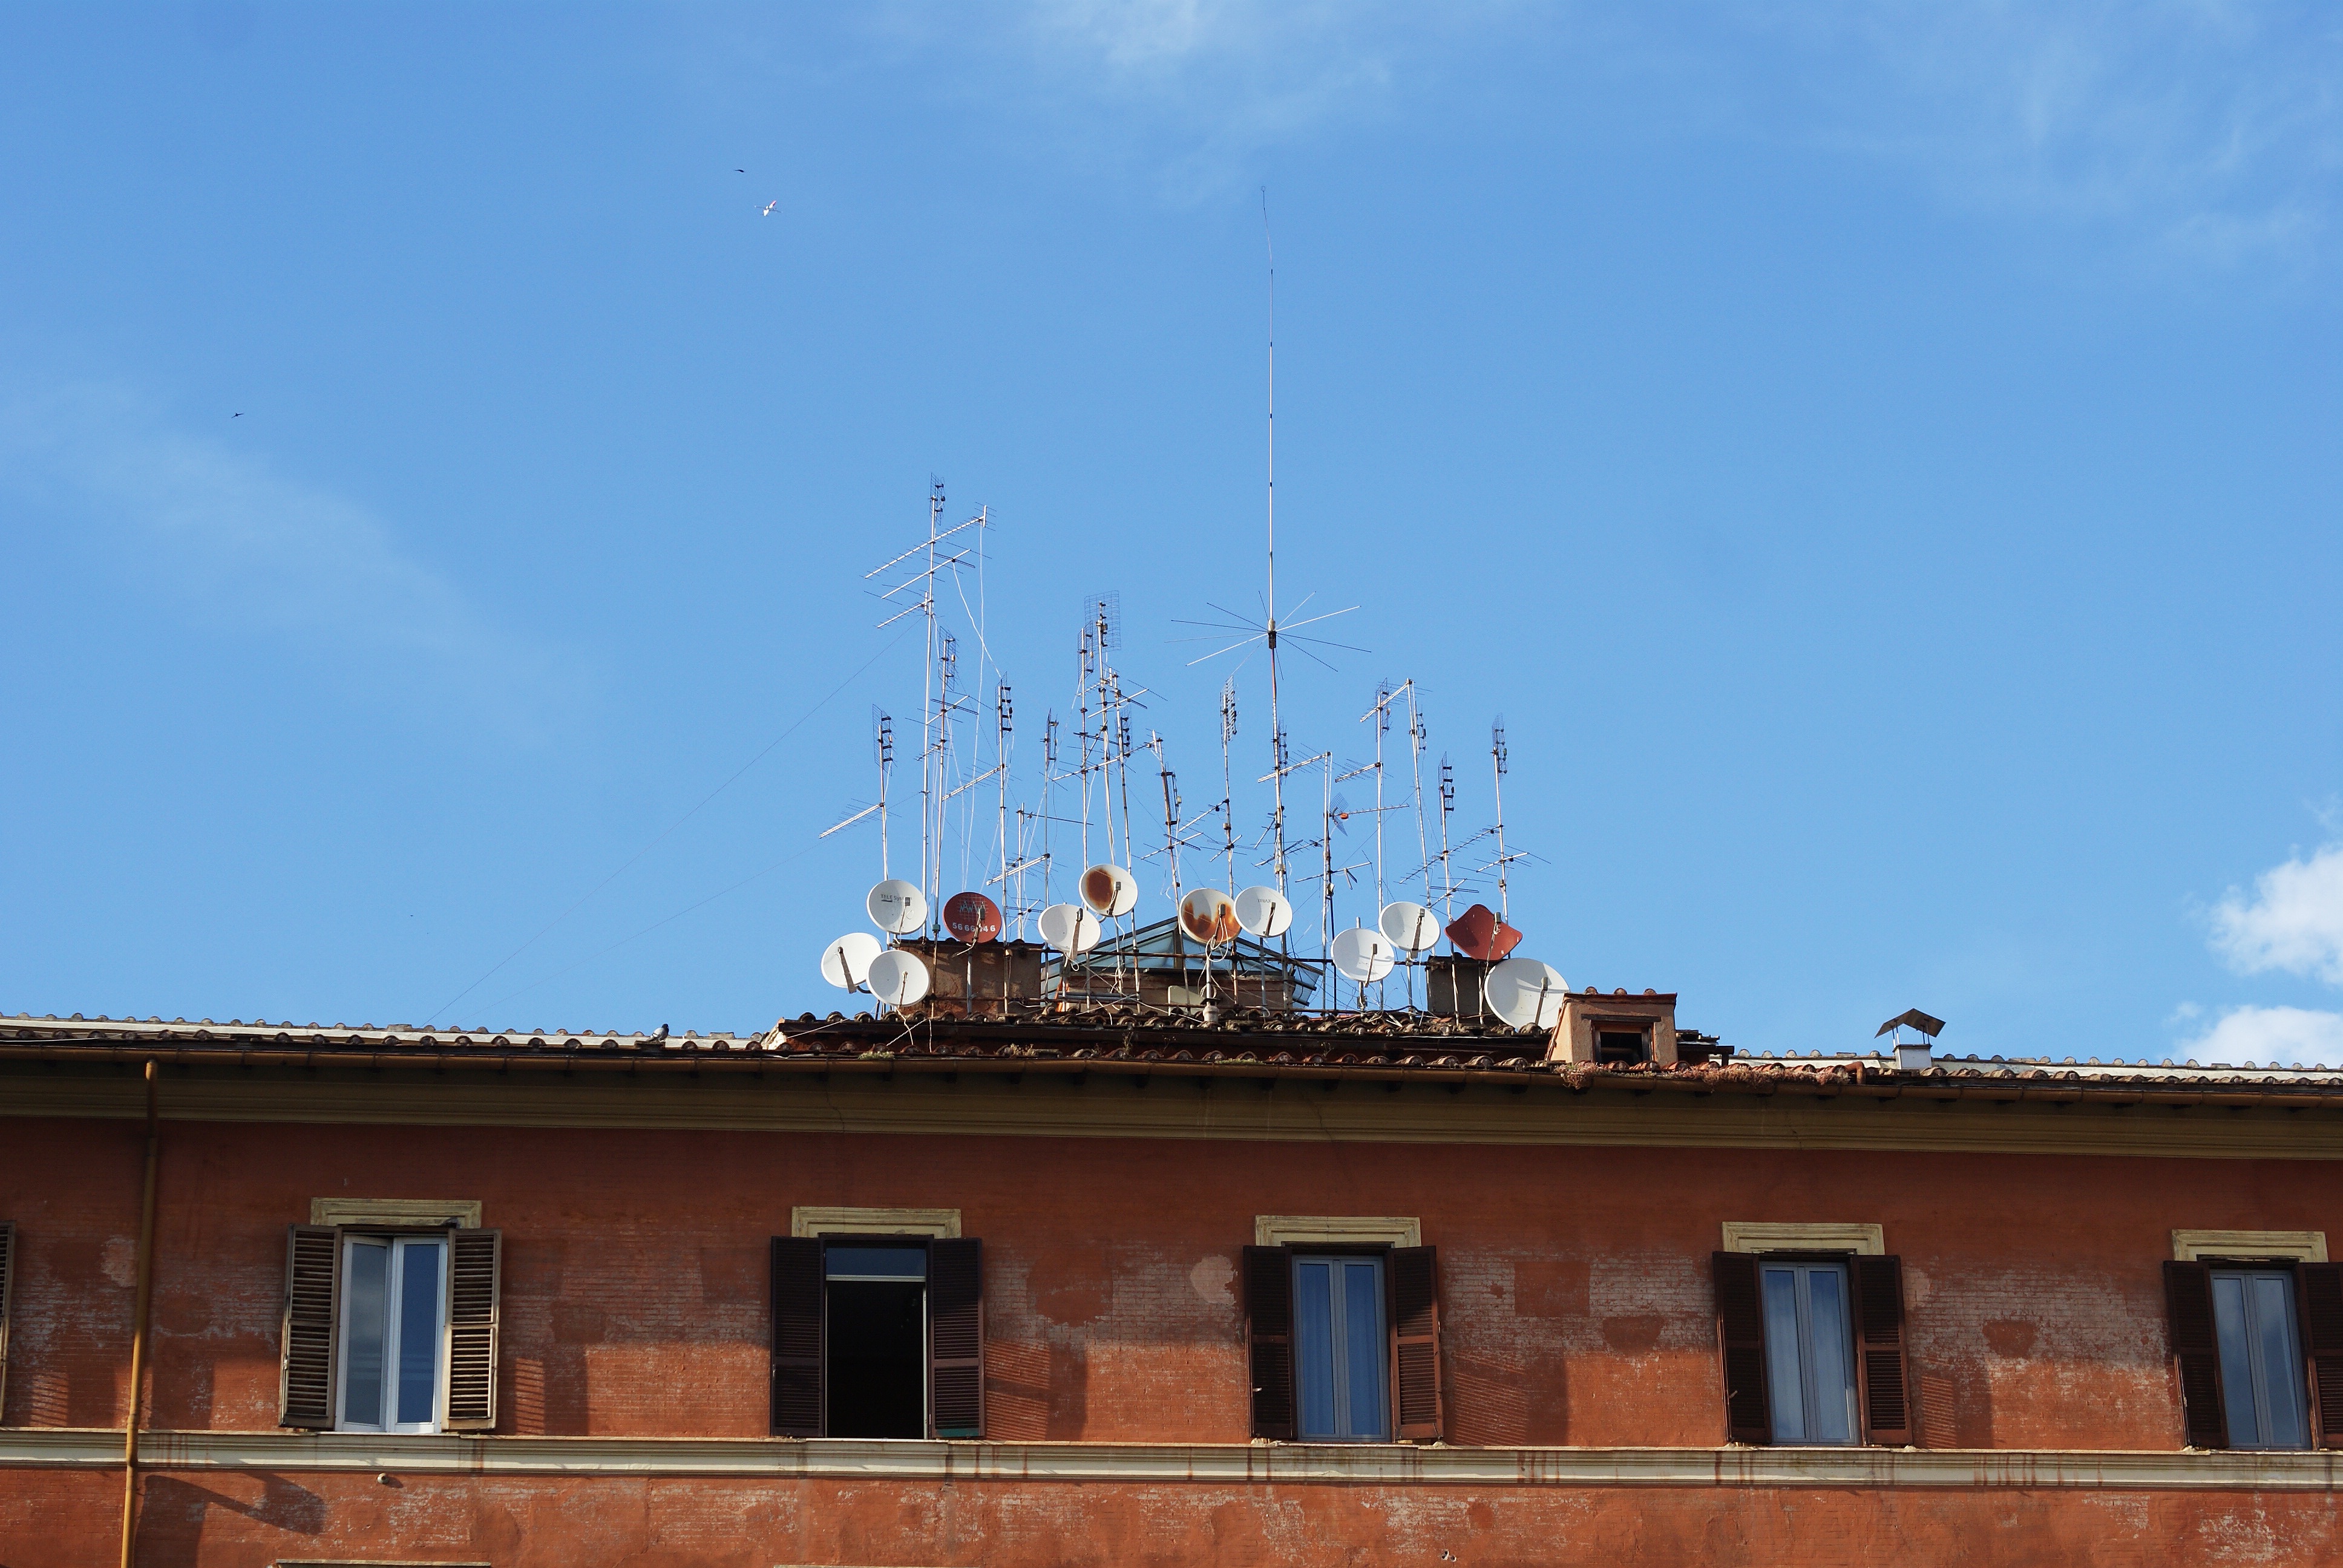
roof, mast, facade, outdoor structure